Music of Chile

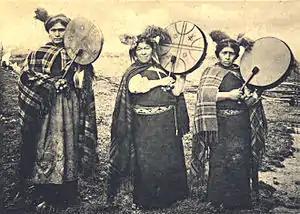
Mapuche Machis with Kultrun, a traditional drum

The Mapuche people were the main indigenous people populating the region running from Copiapó in the north to Chiloé in the south. The Mapuche were never conquered by the Incas, so their music and musical instruments differ from the northern cultures that fell under Andean influence. Spanish chroniclers observed their musical rituals with interest, and their observations have allowed historians to compare this early music with the Mapuche music of the modern day. Historian Samuel Marti writes that the Mapuche “do not dance or sing to demonstrate knowledge and skill, or to entertain spectators, but to honour their gods”. Mapuche music today, despite the influence of Christianity, is still an expression of faith, hopes or fears to the traditional gods, because the conquest did not change the spirit of these peoples, even though it introduced new cultural elements.